Climate change in Europe

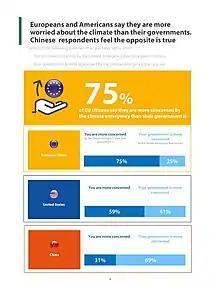
Europeans (and Americans) believe they are more worried about the climate than their governments, as found in the European Investment Bank's climate survey 2021–2022.

In May 2024, a report has been published summarizing the main achievements of the European Union in the environmental domain from 2019.